Antonio Escohotado

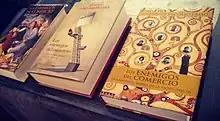
Trilogy of "The Enemies of Commerce" (Spanish: "Los enemigos del comercio")

According to Escohotado, in his old age he undertook the effort "to go from original to wise, and from ingenious to equanimous", which led him to compose "The enemies of commerce. A moral history of property", in his opinion "the book of my life". In principle, this project is limited to specifying who, in what context and with what results "have maintained that private property is theft and commerce its instrument."